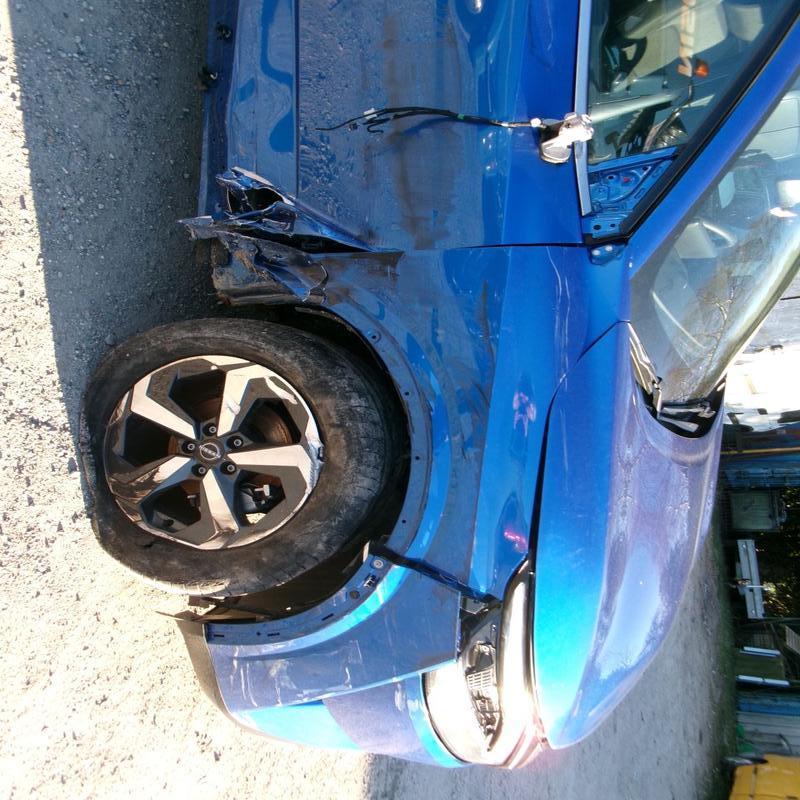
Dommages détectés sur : pare-choc avant, aile avant droite, porte avant droite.
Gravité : majeur